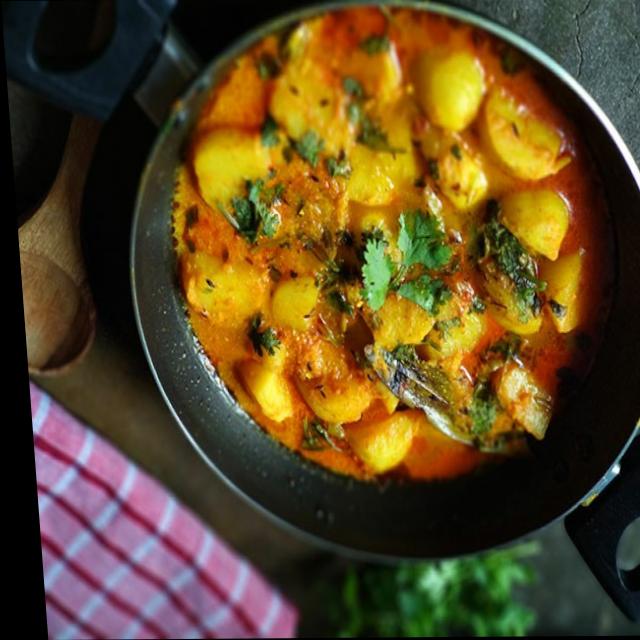
Dish: dum_aloo